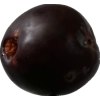
Label: plum